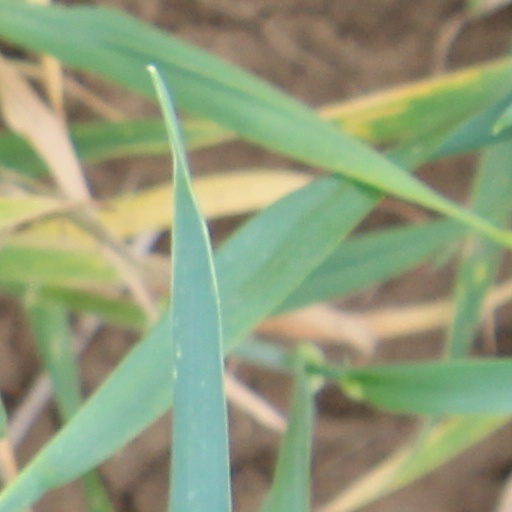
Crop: wheat